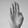
ASL letter: B